Cog (advertisement)

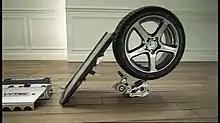
A frame from "Cog"

"Cog" is a British television and cinema advertisement launched by Honda in 2003 to promote the seventh-generation Accord line of cars. It follows the convention of a Rube Goldberg machine, utilizing a chain of colliding parts taken from a disassembled Accord. Wieden+Kennedy developed a £6 million marketing campaign around "Cog" and its partner pieces, "Sense" and "Everyday", broadcast later in the year. The piece itself was produced on a budget of £1 million by Partizan Midi-Minuit. Antoine Bardou-Jacquet directed the seven-month production, contracting The Mill to handle post-production. The 120-second final cut of "Cog" was broadcast on British television on 6 April 2003, during a commercial break in ITV's coverage of the 2003 Brazilian Grand Prix.